Reformation in Switzerland

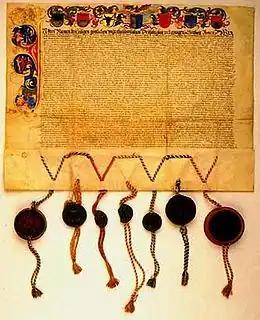
"Goldener Bund" of 1586

The Catholic cantons also maintained their domination of the Catholic Church after the Council of Trent (1545 to 1563), although they had accepted its positions. They opposed Cardinal Borromeo's plans for the creation of a new bishopric in central Switzerland. However, they did participate in the education program of Trent. In 1574, the first Jesuit school was founded in Lucerne. Others soon followed, and in 1579, a Catholic university for Swiss priests, the "Collegio helvetico", was founded in Milan. In 1586, a nunciature was opened in Lucerne. The Capuchins were also called to help; a Capuchin cloister was founded in 1581 in Altdorf.